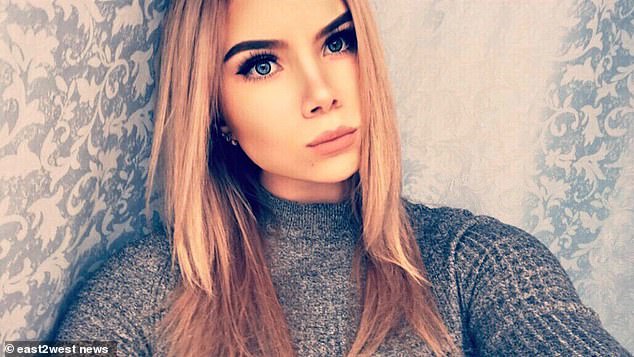
Gender: women